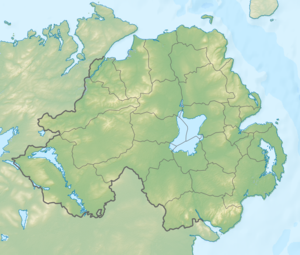
Le massacre de Kingsmill eut lieu le 5 janvier 1976 près du village de Kingsmill, au sud du comté d'Armagh, en Irlande du Nord. Des miliciens armés arrêtèrent onze ouvriers protestants circulant en minibus, les alignèrent à côté de ce dernier et les abattirent, épargnant un douzième occupant du bus, catholique. L’un des ouvriers pris pour cible survécut bien qu'ayant reçu dix-huit balles. Le South Armagh Republican Action Force revendiqua les faits peu après et déclara avoir agi en représailles contre le massacre de Reavey et O'Dowd le soir précédent, qui avait vu la mort de cinq civils catholiques. Il s’agit du dernier épisode d’une série d’attaques et de ripostes dans la région au milieu des années 1970, et du plus meurtrier.
Cuilcagh est une montagne située à la frontière entre le comté de Fermanagh en Irlande du Nord et le comté de Cavan en république d'Irlande.
Le Slieve Donard est le sommet le plus haut de l'Irlande du Nord avec 850 mètres. Il est situé près de Newcastle, au comté de Down, à trois kilomètres de la mer. Il fait partie des montagnes de Mourne. Son nom viendrait de l'irlandais Sliabh Domengard signifiant montagne de Donard, d'après St. Donard, sympathisant de Saint Patrick et saint patron de la ville de Maghera. La montagne est facile à monter, et du sommet l'on peut voir Belfast au lointain.
L’attentat d’Omagh est un attentat à la voiture piégée mené par l'Armée républicaine irlandaise véritable, un groupe dissident de l'IRA provisoire opposé à l'accord du Vendredi saint, le samedi 15 août 1998 à 15 h 10 dans une rue commerçante à Omagh, dans le comté de Tyrone en Irlande du Nord. L'explosion fit 29 morts et environ 220 blessés.